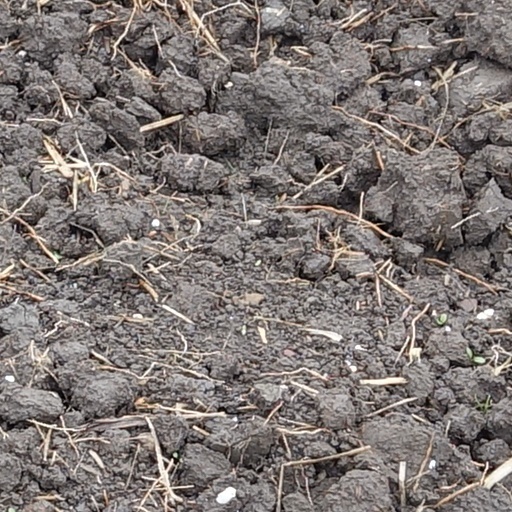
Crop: wheat